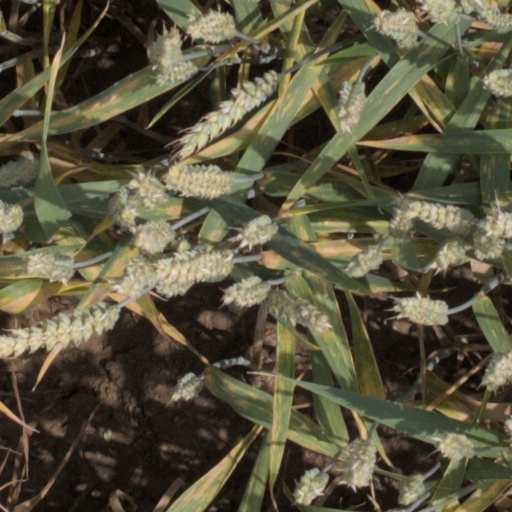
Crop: wheat